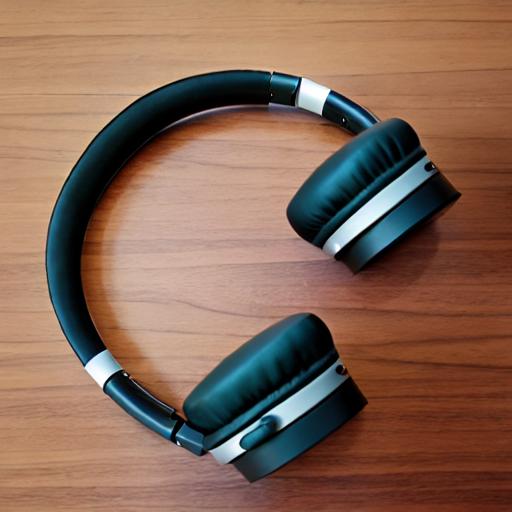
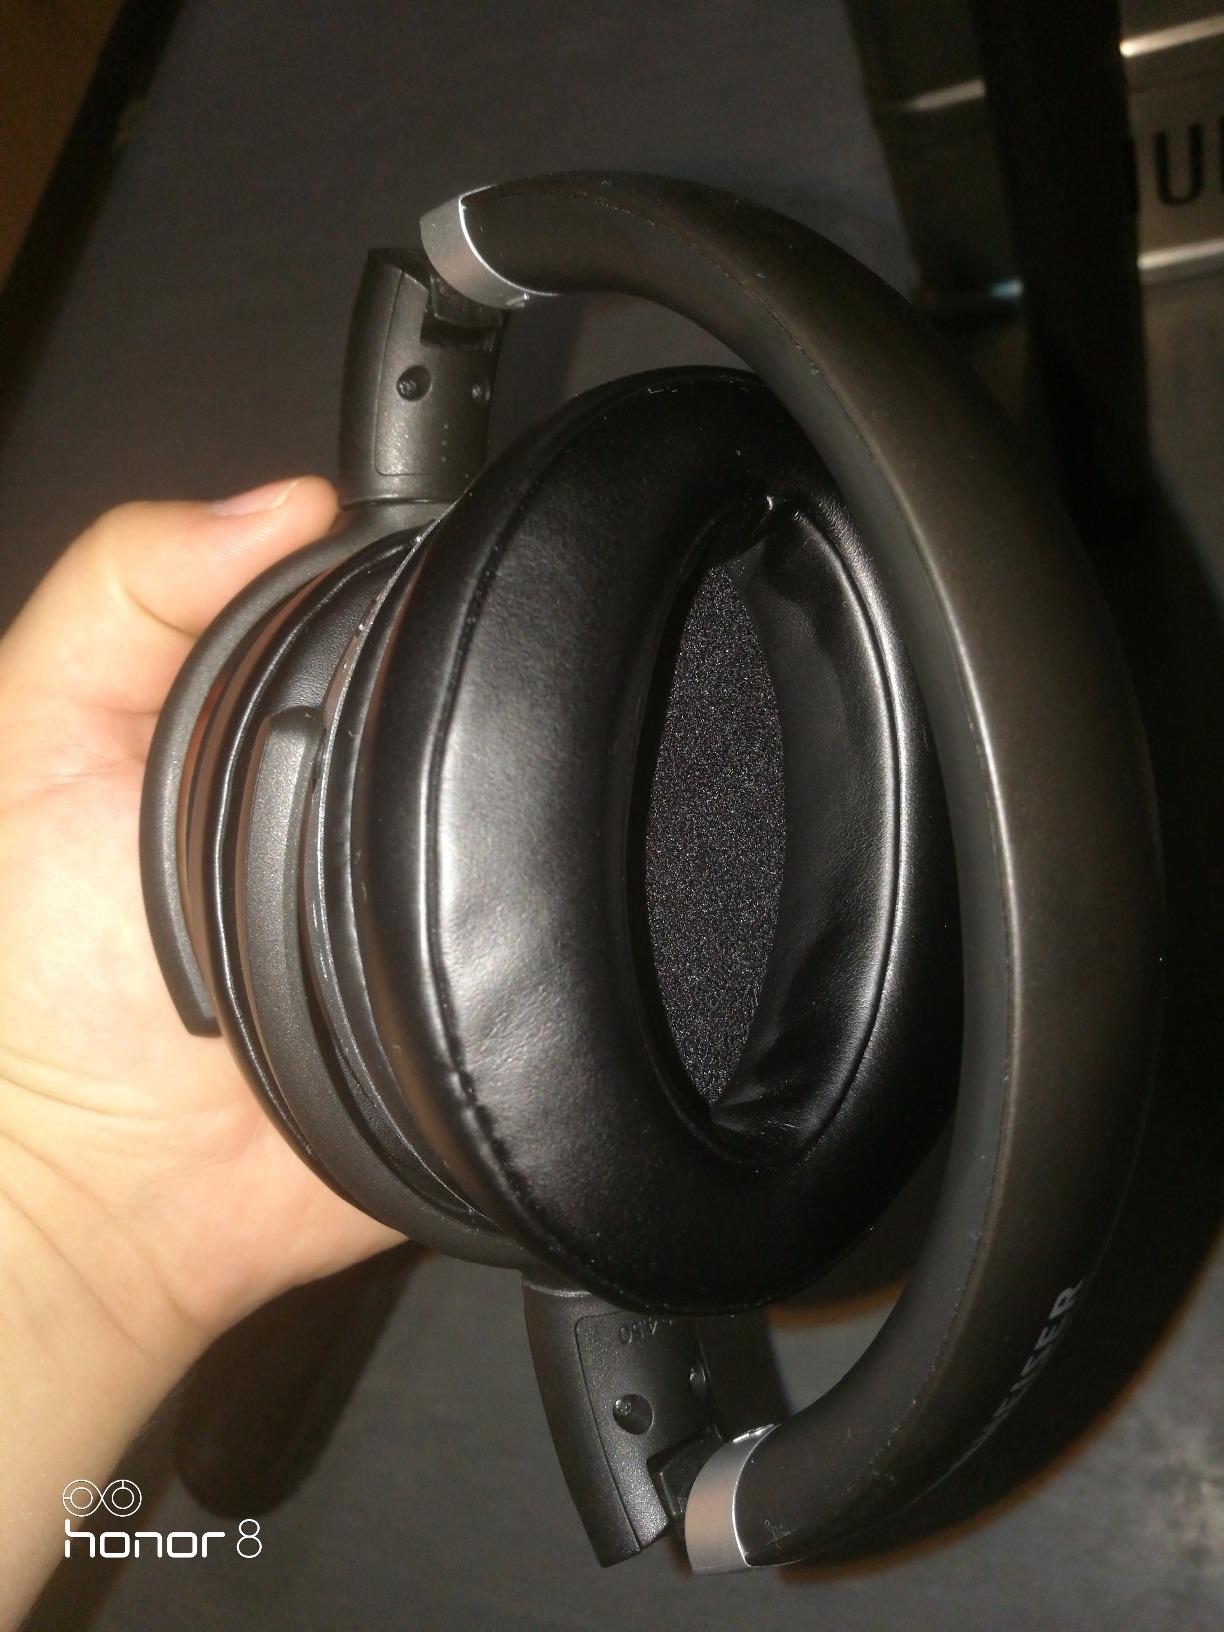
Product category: headphones
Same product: no